2015 Burkina Faso coup attempt

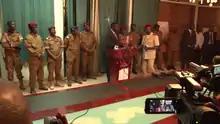
Press conference of President Kafando after the failure of the coup, 30 September 2015.

On 25 September the Regiment of Presidential Security was disbanded by government decree, as recommended shortly before the coup. On 26 September the assets of Diendéré and others associated with the coup were frozen by the state prosecutor.